Swan Song (Once Upon a Time)

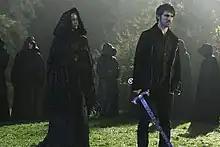

"Swan Song" is the eleventh episode and midseason finale of the fifth season of the American fantasy drama series "Once Upon a Time", which aired on December 6, 2015.